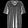
Label: T - shirt / top